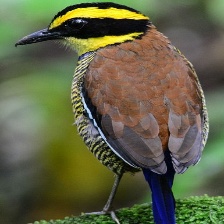
Species: BANDED PITA
Scientific name: HYDRORNIS GUAJANA